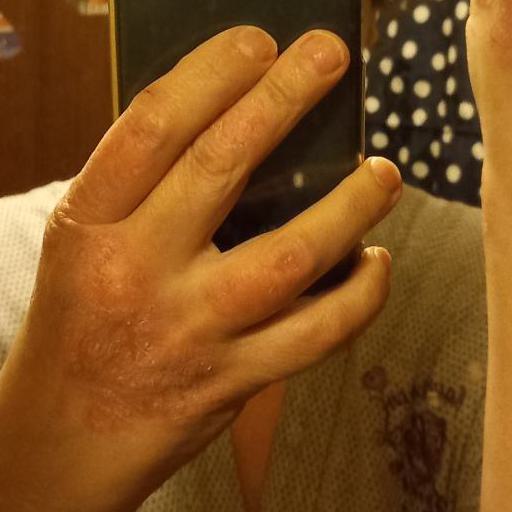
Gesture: no_gesture